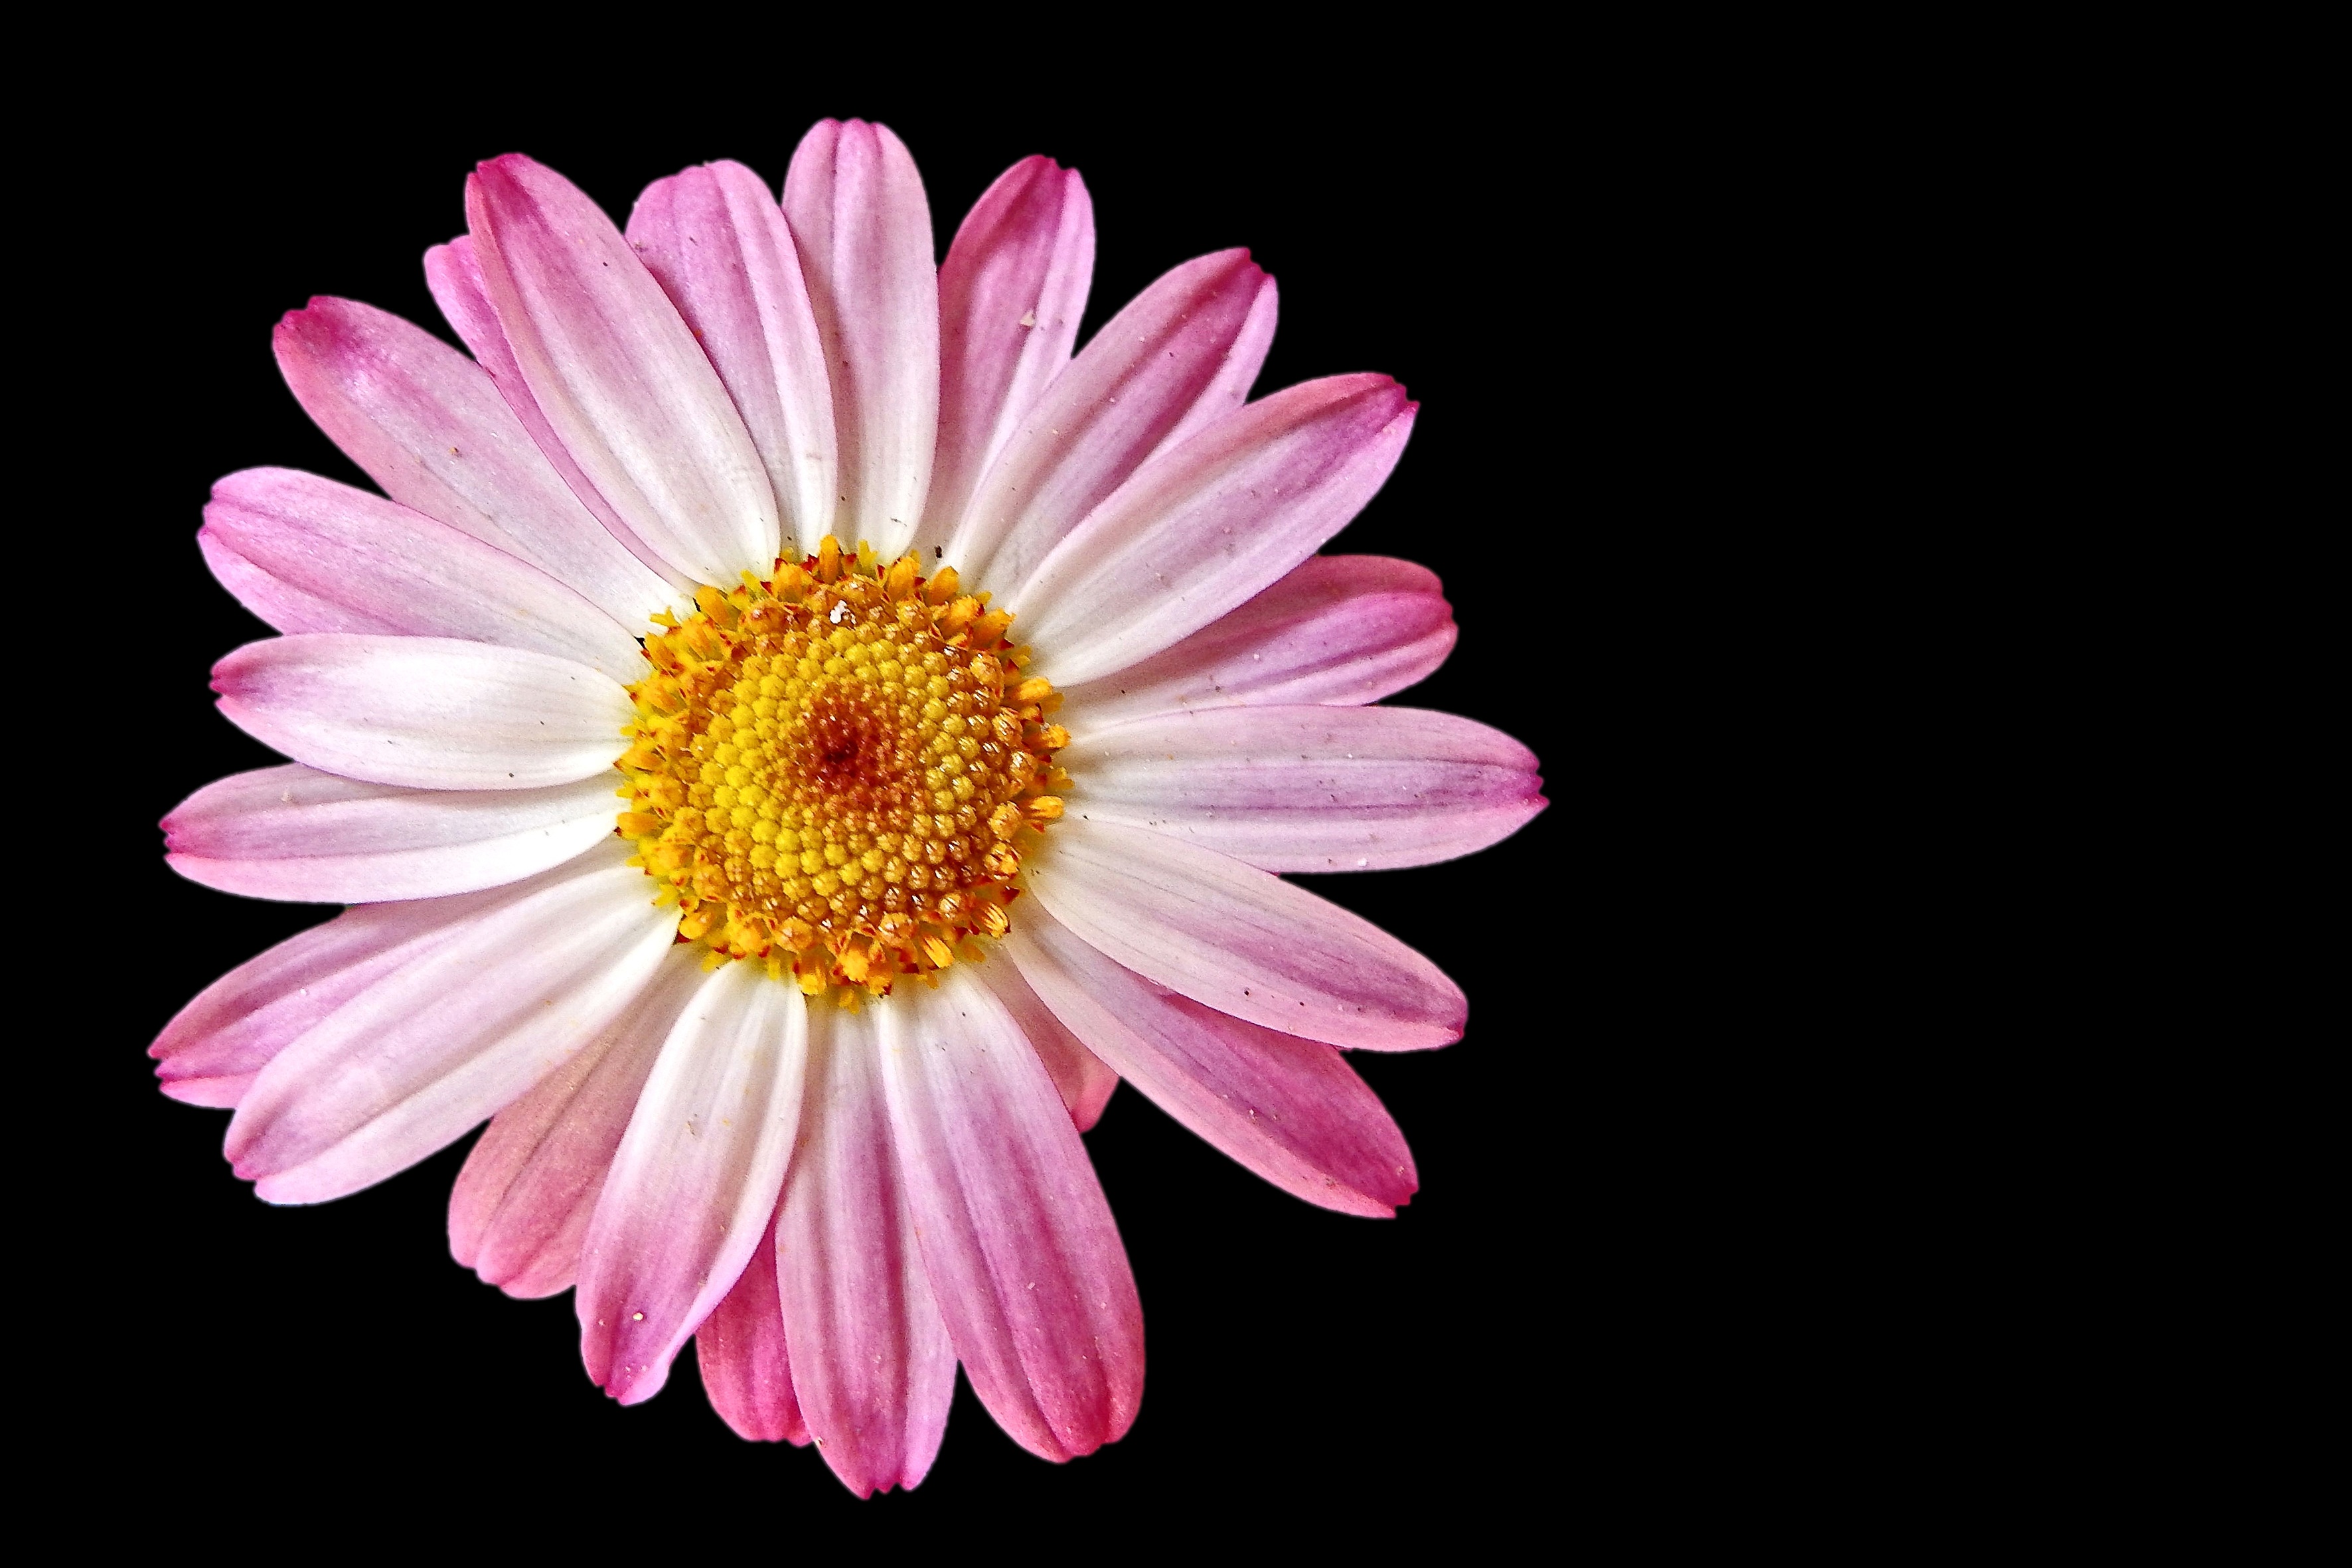
blossom, plant, flower, petal, bloom, daisy, spring, garden, pink, close up, gerbera, macro photography, flowering plant, daisy family, plant stem, land plant